47th–50th Streets–Rockefeller Center station

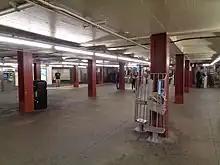
The mezzanine of the 47th–50th Streets–Rockefeller Center station. There are several passengers walking toward a turnstile in the background.

A mezzanine runs above the entire length of the station. The 47th–50th Streets–Rockefeller Center station is fully wheelchair-accessible, with elevators connecting the street, mezzanine, and platforms. There are a total of fourteen stairs and two elevators from the mezzanine to the platforms. Each platform has seven stairs and one elevator. Rockefeller Center's underground mall, built in 1935 as part of the complex's construction, contains passageways to the station's mezzanine. The walls of the station contain red-tile bands bordered in chocolate brown. The tile colors are intended to help riders identify their station more easily, part of a color-coded tile system for the entire IND network.